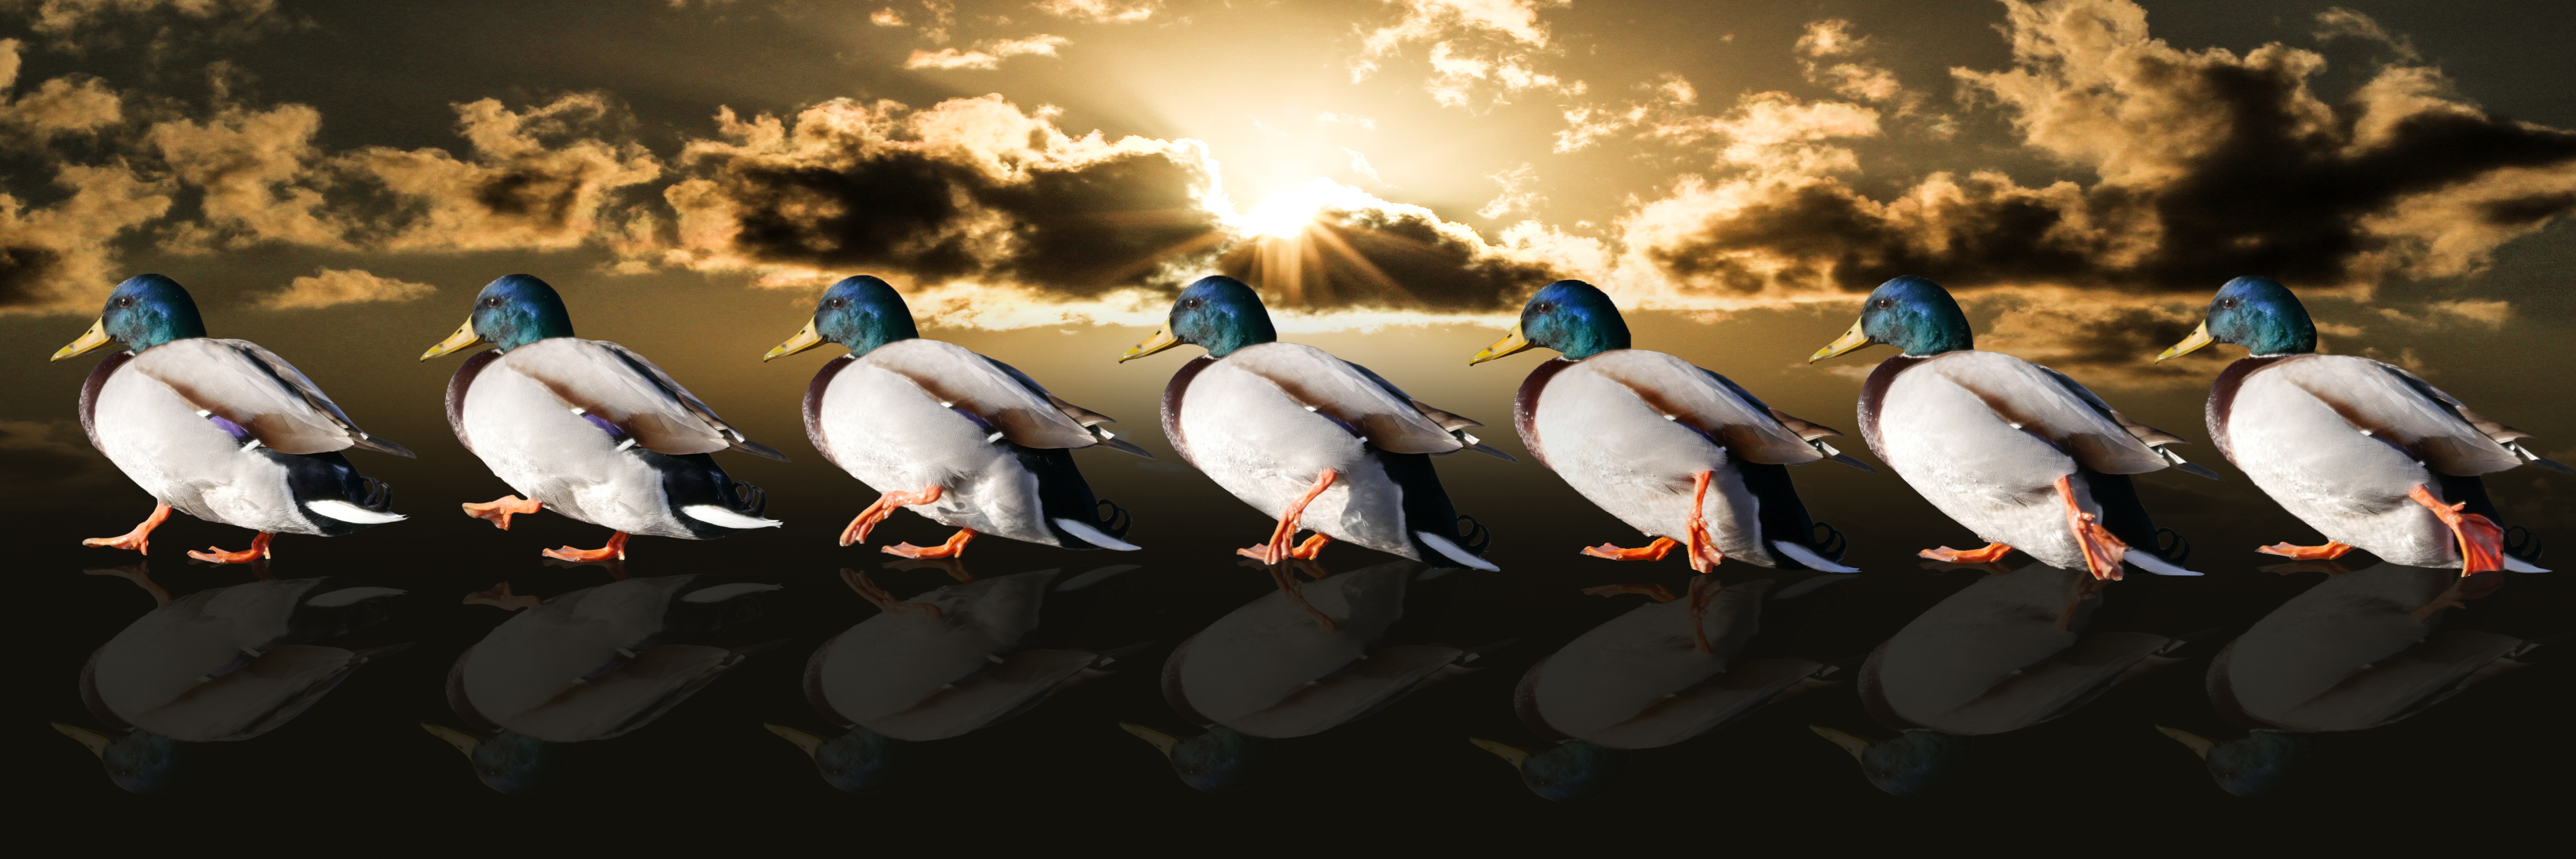
people, run, crowd, poultry, animals, series, ducks, water bird, evening sun, mirroring, marching, more, flyers